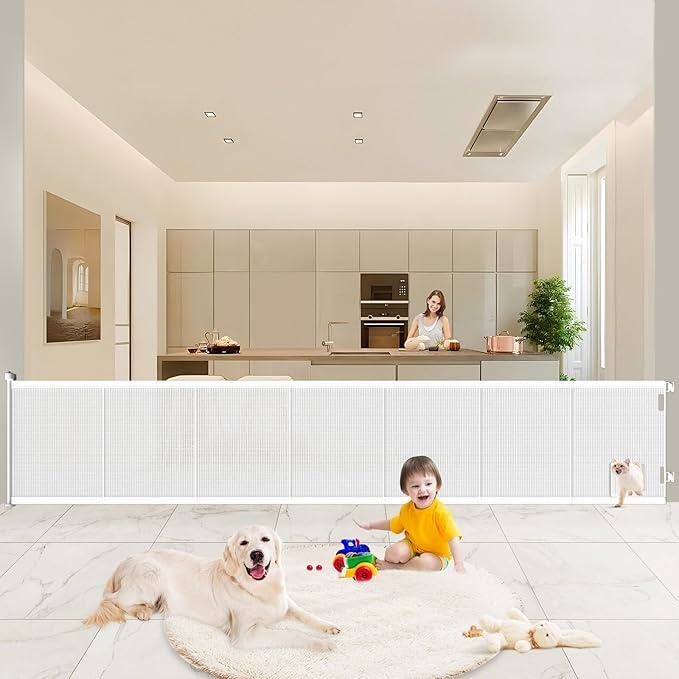
Pawtners Retractable Baby Gates Extra Wide, 41" Tall Extends up to 120" Wide, Dog Gate Indoor with Cat Door for Stairs, Pet Gate with Support Rods for Doorways Hallways Indoor & Outdoor-White
About This 120" Extra Wide Retractable Design: Extend our retractable baby gate up to 120" wide, with 41" heightened gates preventing pets from jumping out. Designed to save space, this dog gate is convenient when needed and easily tucked away out of sight when not in use. Note: Please ensure the installation height is above 41" before purchasing Stable and Reliable: The Pawtners pet gate indoors comes with six high-quality rods to support the mesh baby gate, preventing it from toppling over. These rods also protect the gate's mesh from tearing and keep little ones from crawling underneath Double Locking Mechanism: The knob (Press & Turn Design) at the top of the baby gate with cat door, especially the tall baby gate, ensures easy use for adults—open and close with one hand. Meanwhile, curious little ones won't be able to unlock this secure safety gate Fit for Various Locations: Pawtners extra-wide baby gates are suitable for various locations in your home, including the kitchen, bedroom, living room, stairs, doorways, deck, porch, and more—indoors and outdoors. Our baby gate with door features an upgraded lower gate bracket that adjusts the height to accommodate various baseboard heights After-sales Service: All Pawtners baby gates are tested to safety standards, and we provide lifelong technical consultation and customer service. We commit to quality, safety, effectiveness, and continuous improvement of our products. NOTE: This product is hardware-mounted and requires drilling holes Overview Material : Metal, Plastic Color : White Brand : Pawtners Product Dimensions : 120"W x 41"H Mounting Type : Hardware Mounted
Brand: Pawtners
Category: Baby & Toddler > Baby Safety > Baby & Pet Gates > Retractable Gates